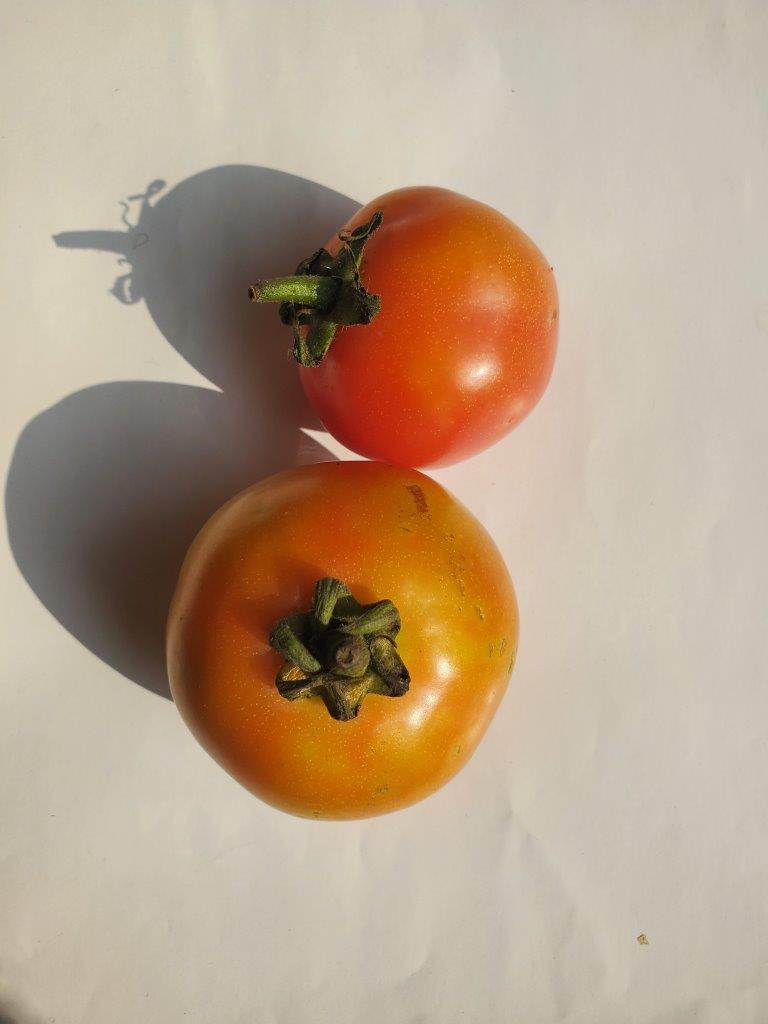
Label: Fresh